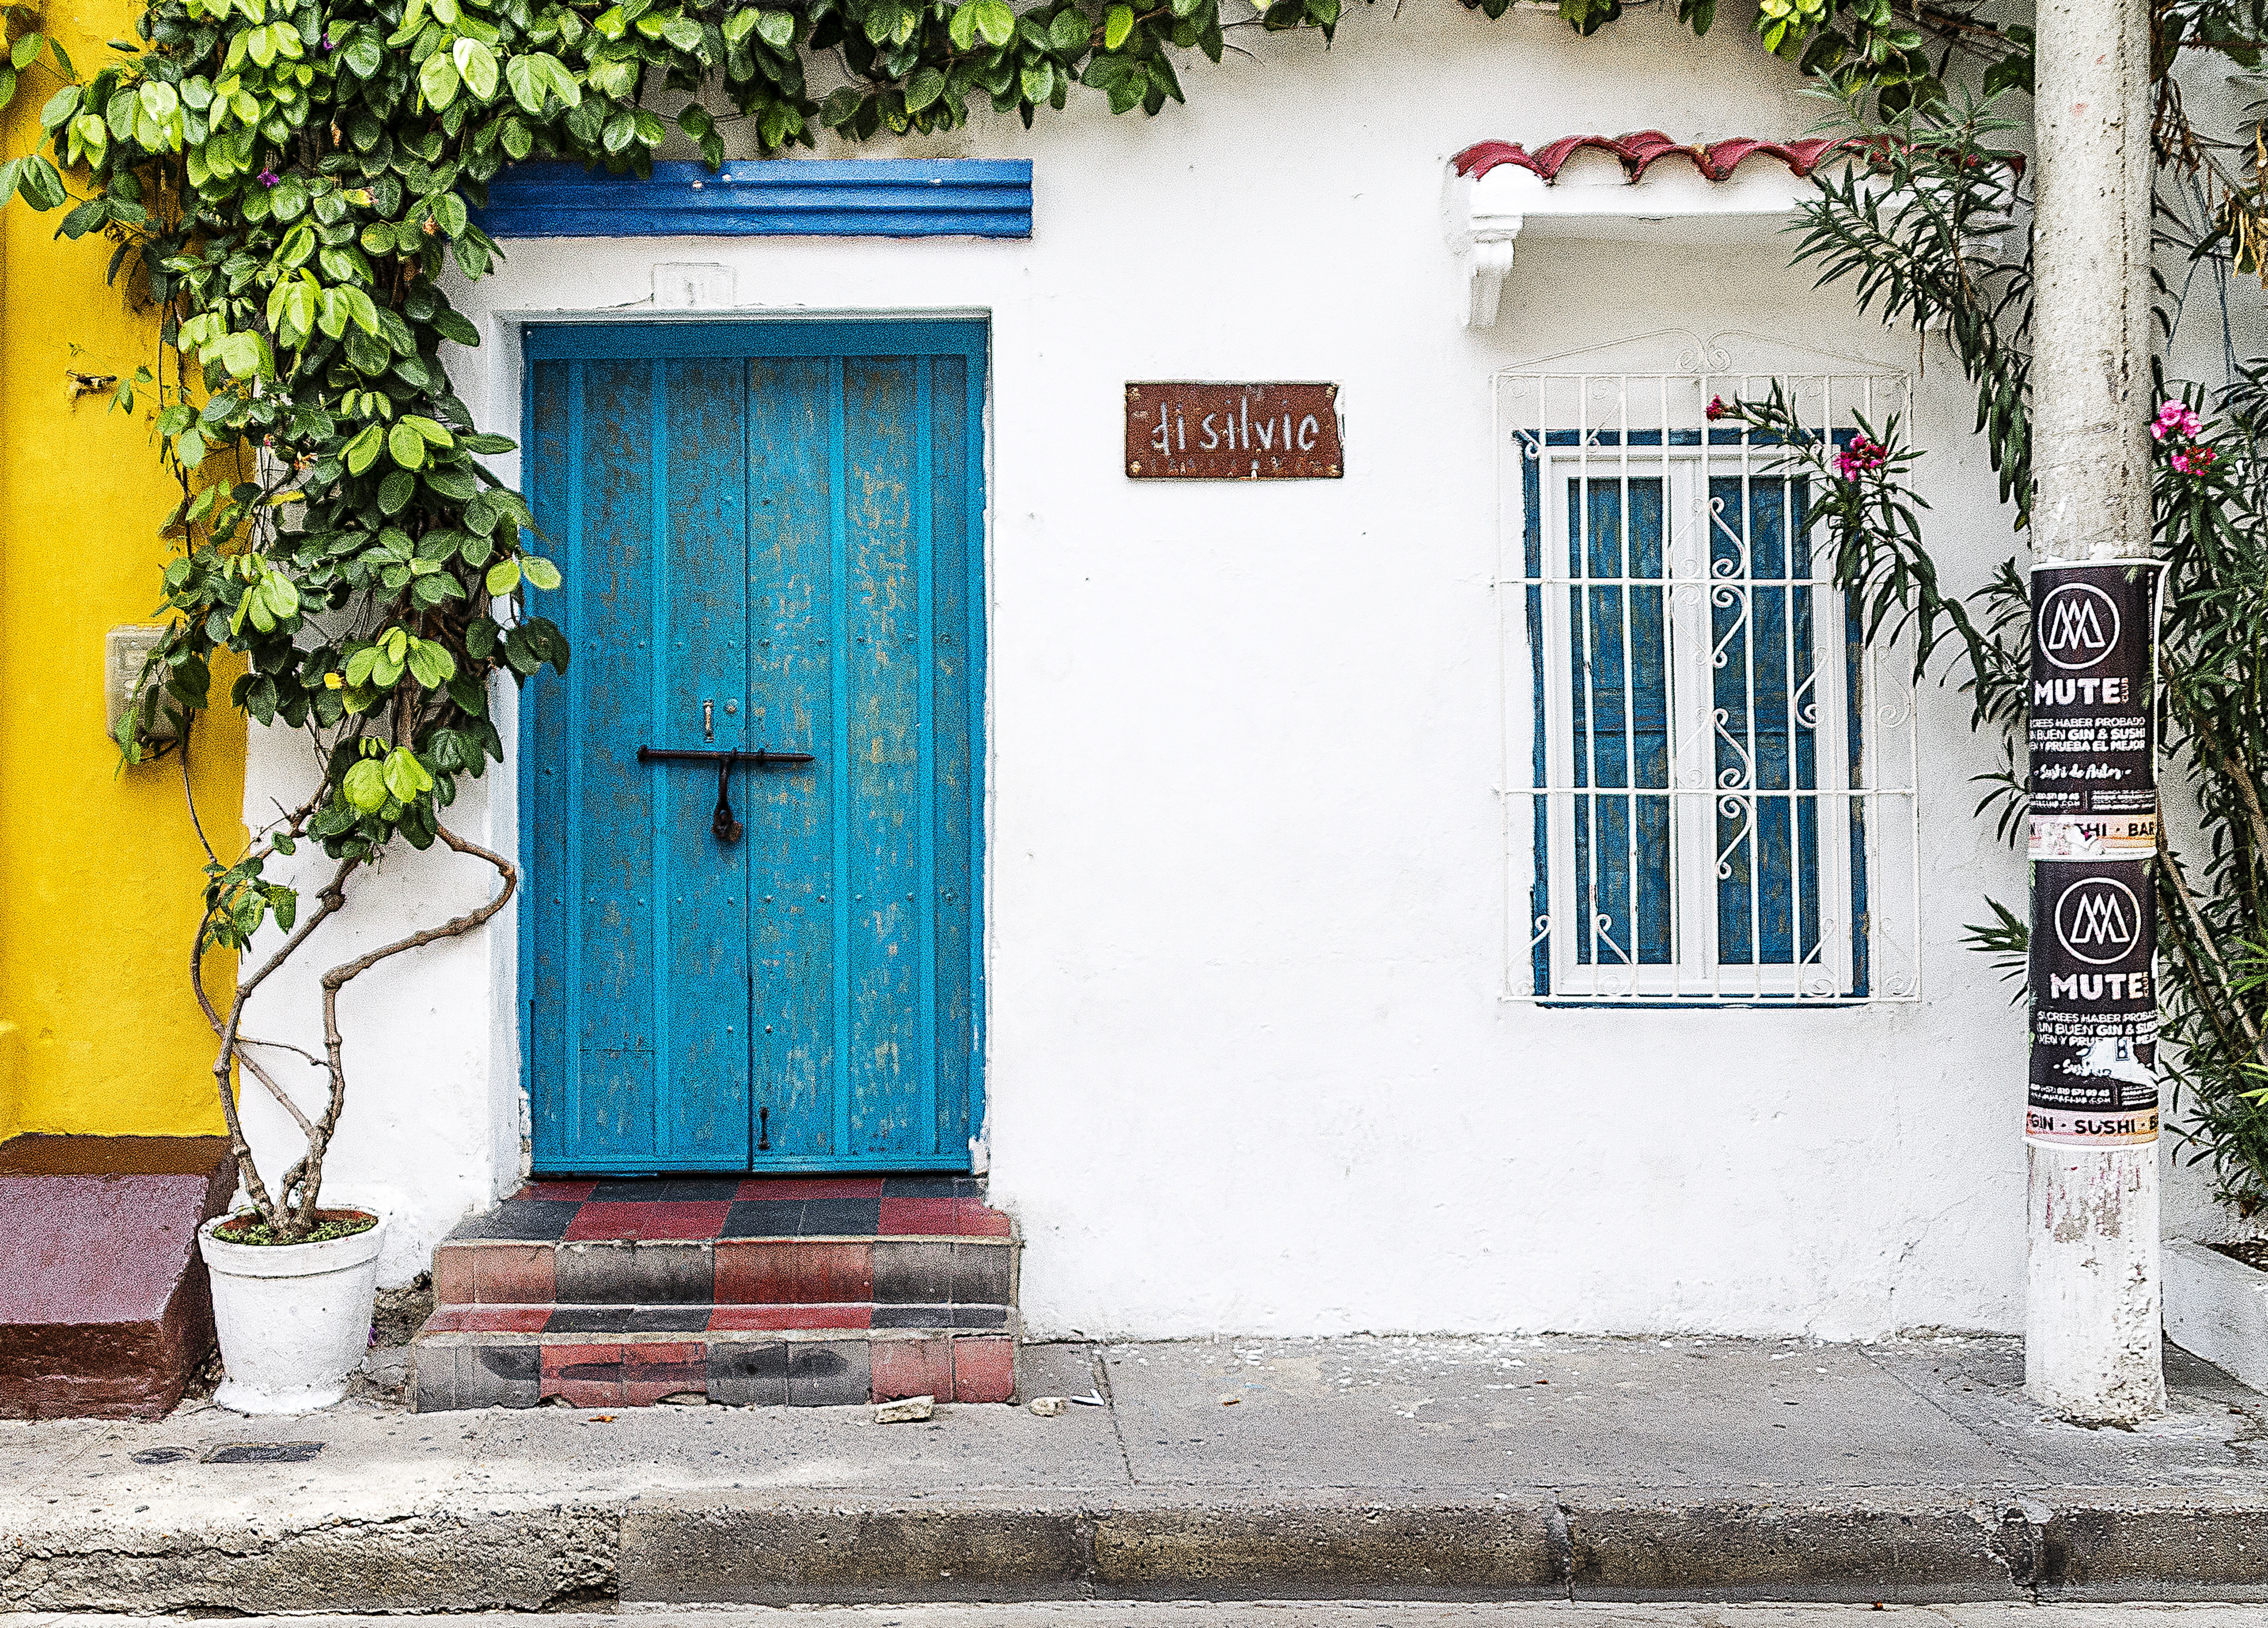
architecture, road, street, house, window, town, building, old, alley, city, home, urban, wall, color, ancient, facade, blue, historic, door, infrastructure, doors, latin, painted, spanish, caribbean, colombia, cartagena, neighbourhood, colonial, urban area